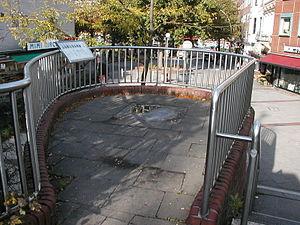
Jochen Gerz, né le 4 avril 1940 à Berlin, est un artiste conceptuel d'origine allemande. Il mène l’essentiel de sa carrière artistique à Paris avant de s’installer en 2008 en Irlande.